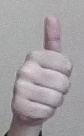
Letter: aleff